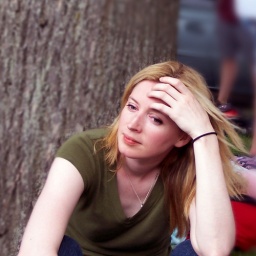
girl by tree